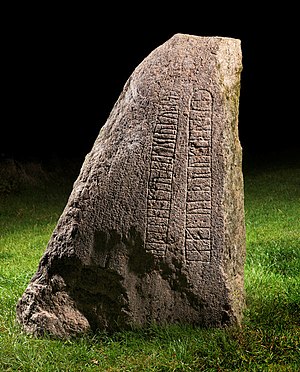
Bække-stenen 2
Runestenen Bække 2
Foto af Roberto Fortuna
Bække-stenen 2 er en runesten fundet i 1858 på en mark ca. 1 km nord for Bække. Stenen udgør stavnen i en skibssætning ved Klebæk Høje. Det er ikke usædvanligt, at runesten knytter bånd til bronzealderen, jf. Glavendrupstenen med skåltegn. I selve Bække finder man Runestenen Bække 1 og yderligere 6 km syd herfor Læborg-stenen.